Cindy Marano

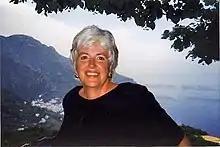

Cindy Marano (1947 – April 28, 2005) was an economic justice activist from the United States. Marano worked for economic equity for women and low-income workers. She is a designated Women's History Month Honoree by the National Women's History Project, which described her as a "brilliant strategic thinker".